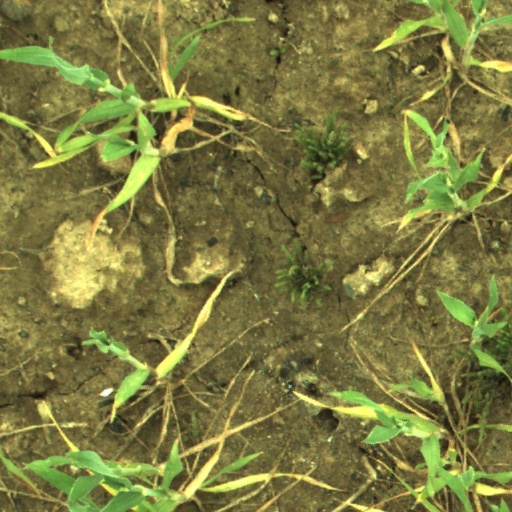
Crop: wheat